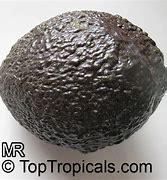
Label: Avocado